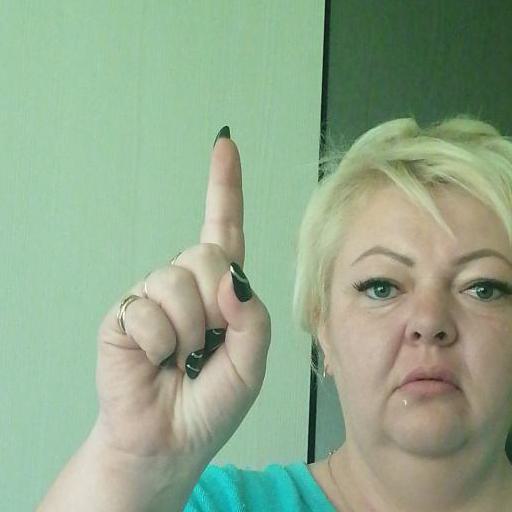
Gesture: one